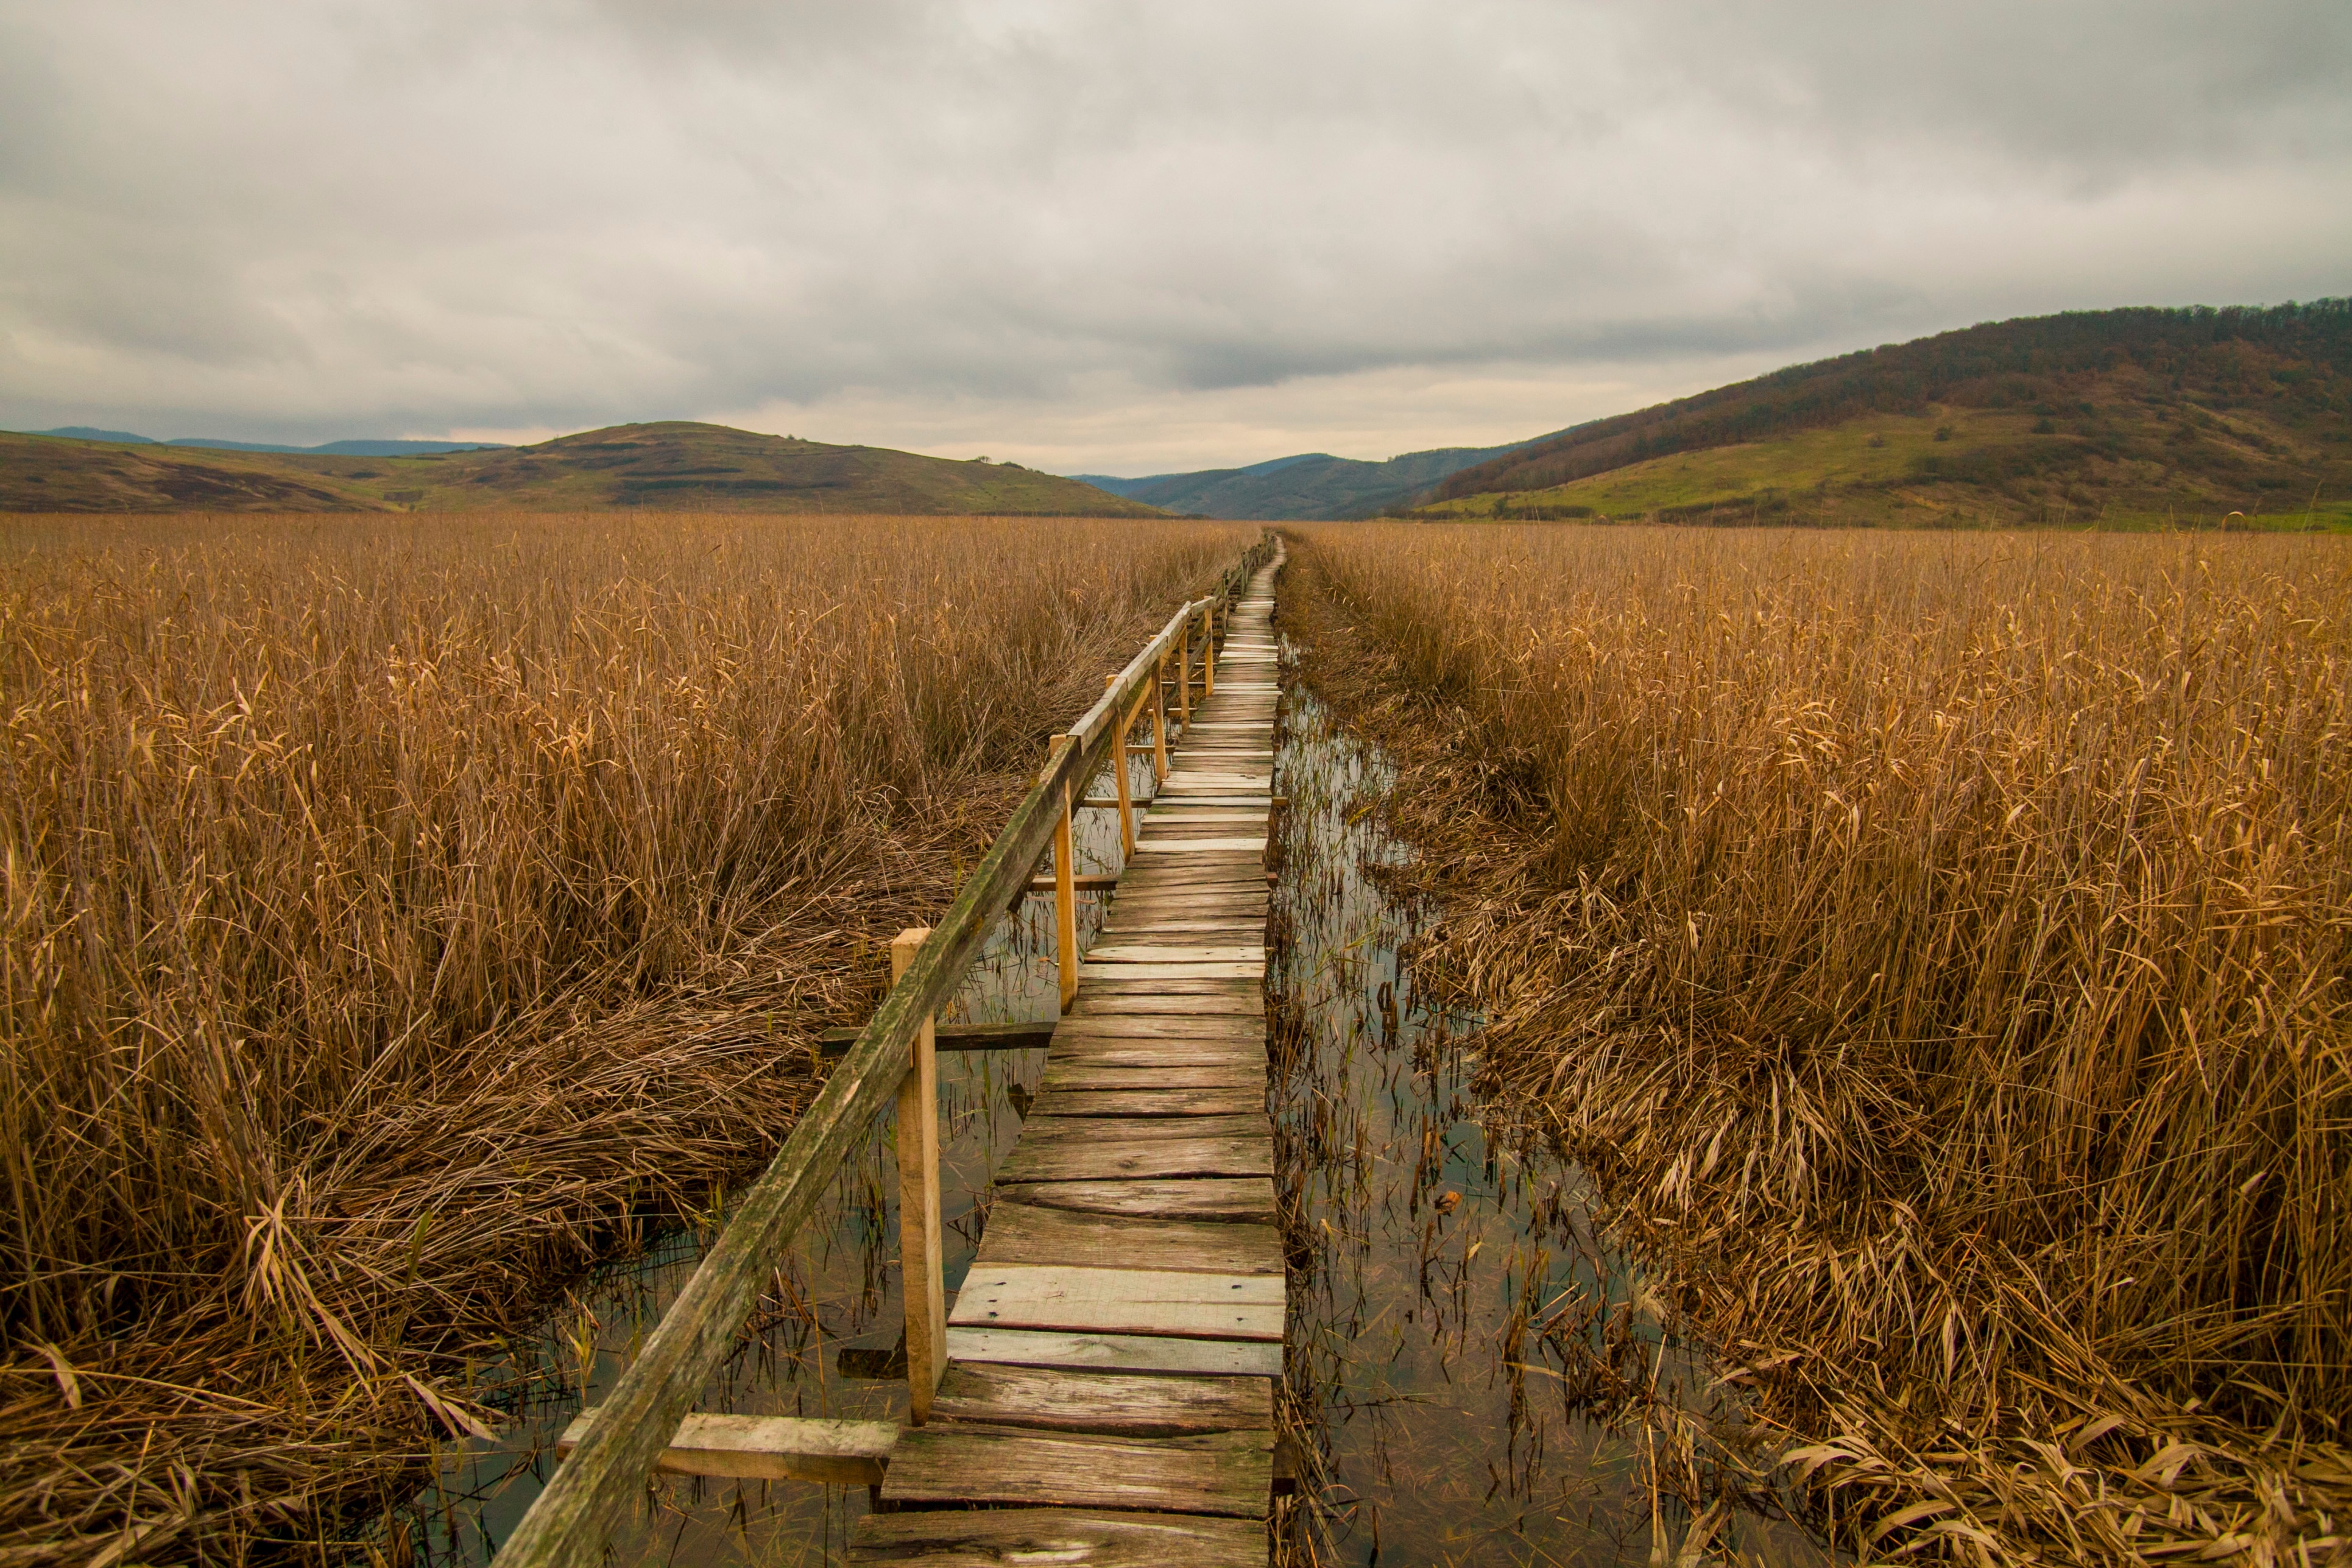
landscape, tree, nature, grass, horizon, marsh, track, field, meadow, prairie, sunlight, morning, hill, crop, autumn, agriculture, season, wetland, habitat, rural area, natural environment, atmospheric phenomenon, grass family